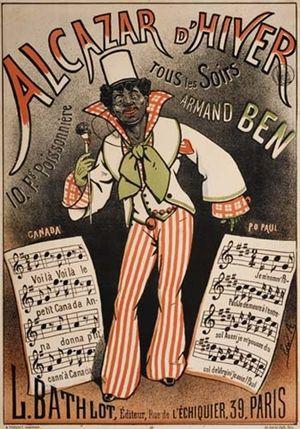
Le gommeux est le personnage type du jeune élégant du XIXᵉ siècle, désœuvré et vaniteux.